Appellate court

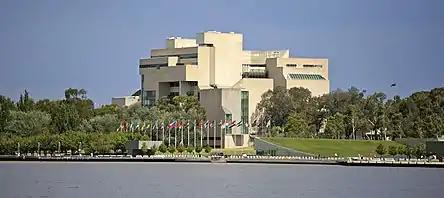
The High Court of Australia, the highest appellate court in Australia

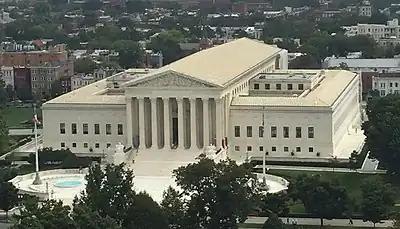
The Supreme Court of the United States, the highest court in the United States

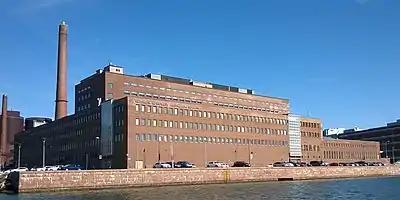
The Helsinki Court of Appeal ("Helsingin hovioikeus"), an intermediate appellate court in Finland

An appellate court, commonly called a court of appeal(s), appeal court, court of second instance or second instance court, is any court of law that is empowered to hear a case upon appeal from a trial court or other lower tribunal. An appellate court other than a supreme court is sometimes referred to as an intermediate appellate court.